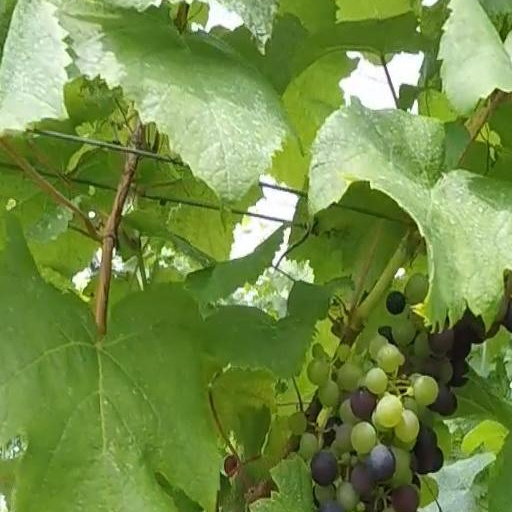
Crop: grape